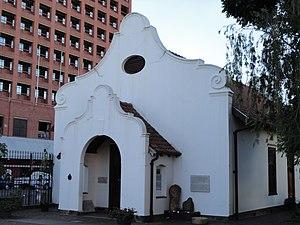
Pietermaritzburg est une ville d'Afrique du Sud, capitale de la province du KwaZulu-Natal. Elle est familièrement appelée tout simplement « Maritzburg » ou encore sous ses initiales de PMB. Selon le magazine CEOWORLD, elle est considérée comme l'une des villes les moins sécuritaires au monde.